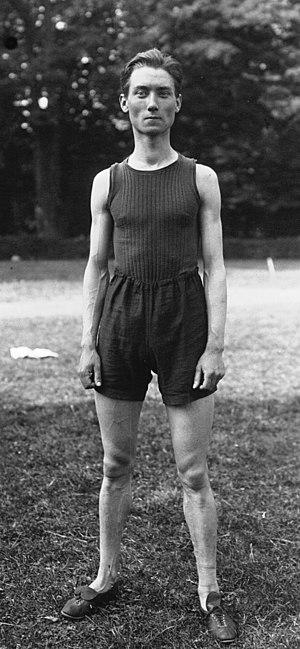
Étienne Proux est un athlète français.